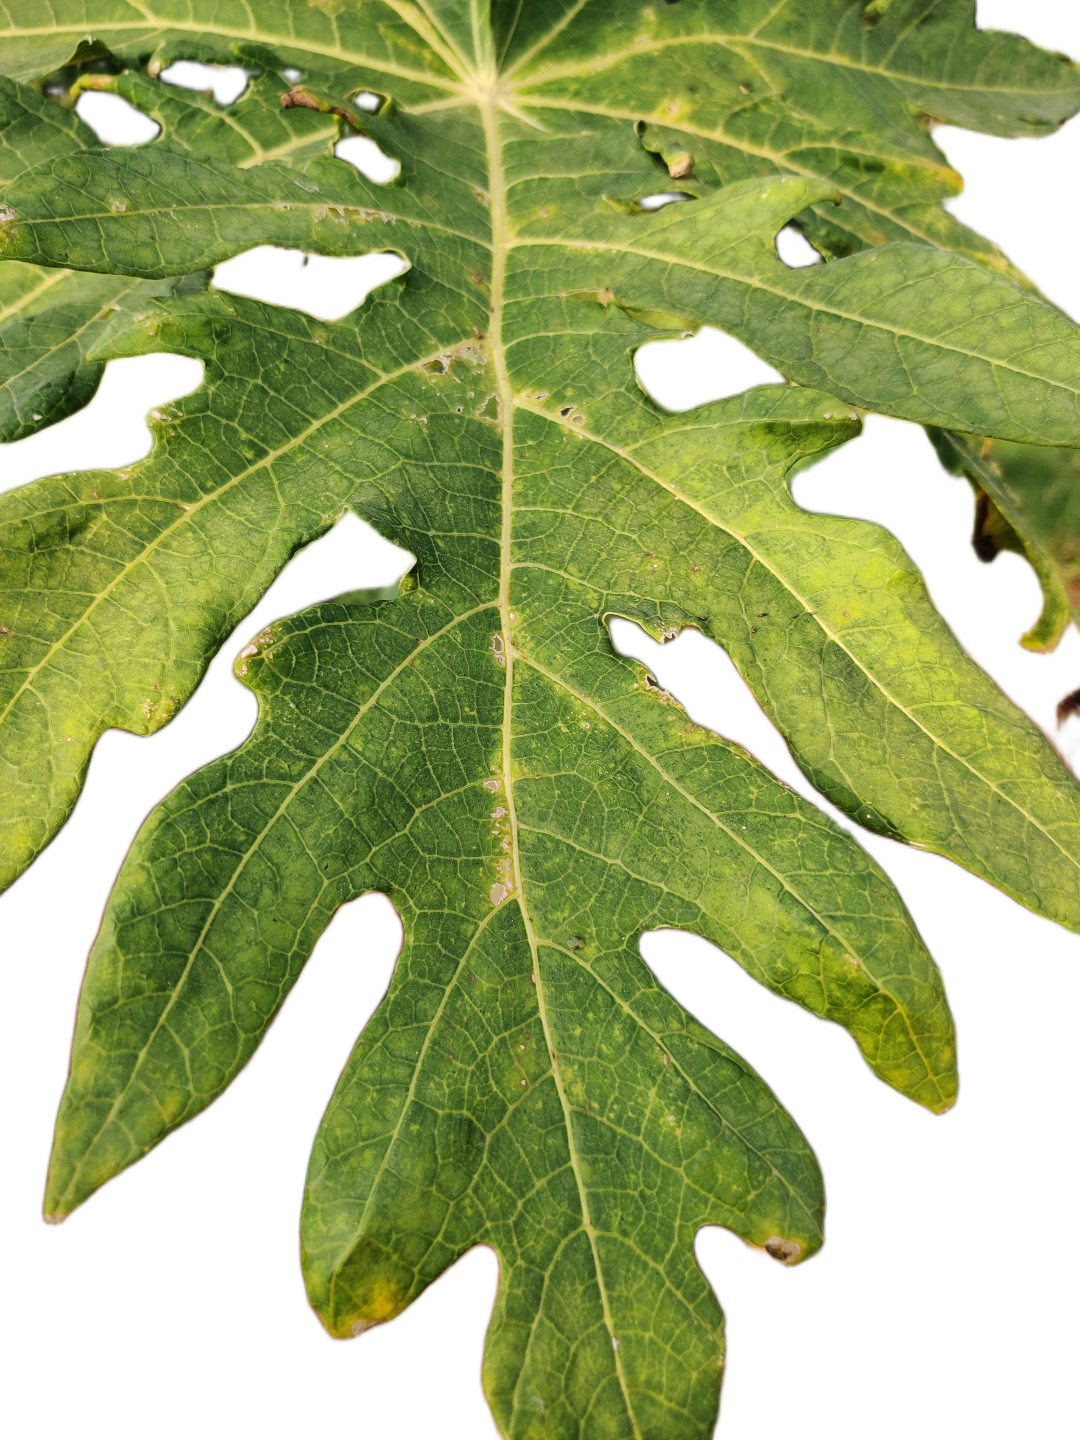
Crop: Papaya
Label: Carica_Insect_Hole